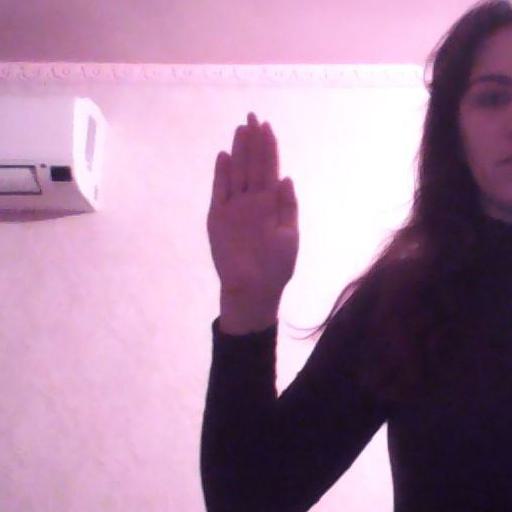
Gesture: stop